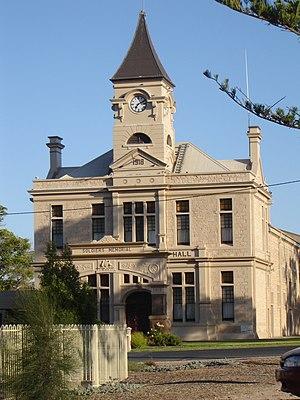
Wallaroo est une ville portuaire australienne située sur la côte ouest de la péninsule de Yorke en Australie-Méridionale, à 150 km au nord-nord-ouest d'Adélaïde. Elle était le port d'embarquement du minerai de cuivre qui a été découvert sur place et dans la région en 1859, minerai dont l'exploitation a cessé en 1920.